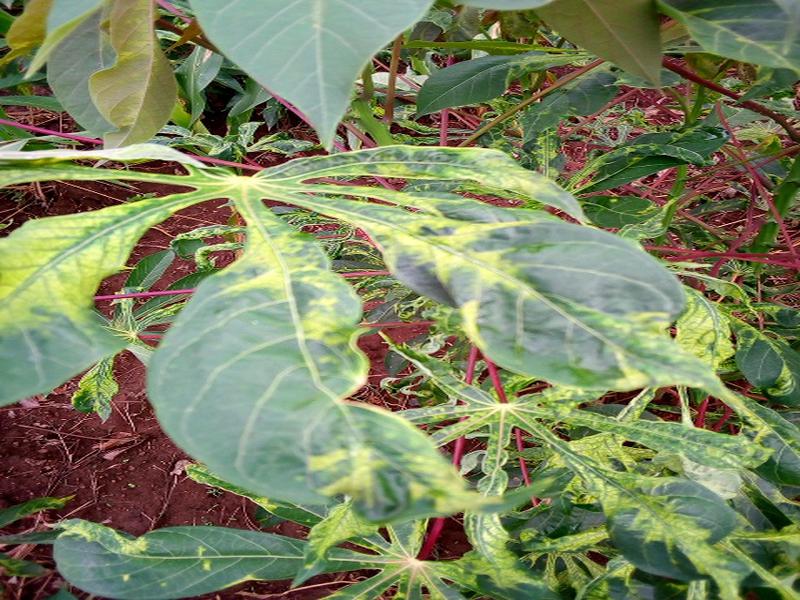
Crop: cassava
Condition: mosaic_disease